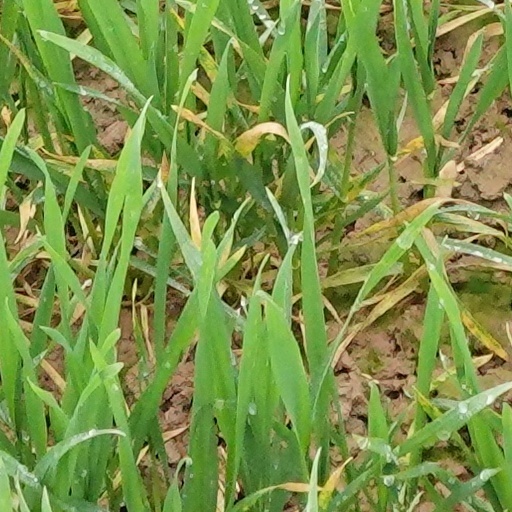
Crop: wheat